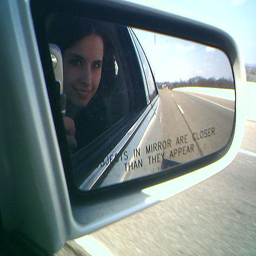
A woman that is sitting down in a car looking in a side view mirror.
A woman looking in the side mirror of a car.
A girl is taking a picture of herself in the rearview mirror of a car.
A young woman takes a picture of herself in a cars side view mirrors.
A girl taking her photo in a car mirror.